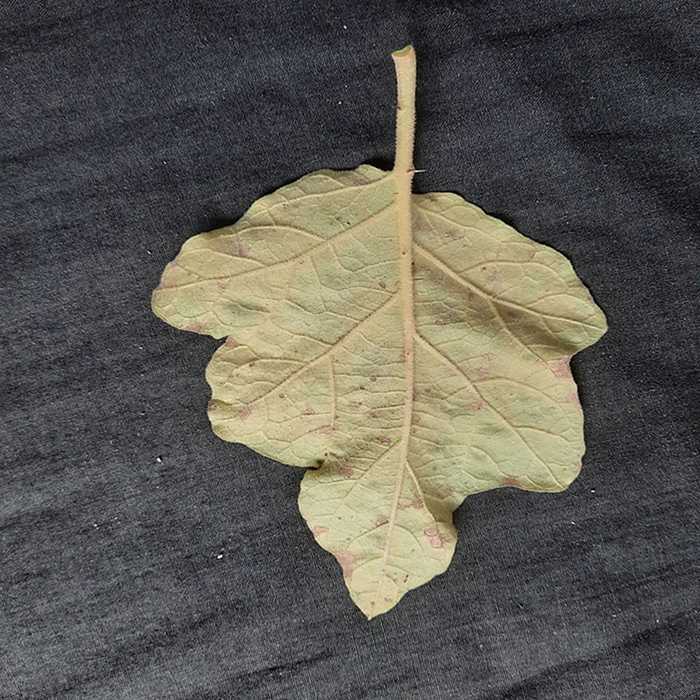
Plant: Eggplant
Label: Eggplant Cercopora leaf spot